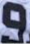
Number: 9